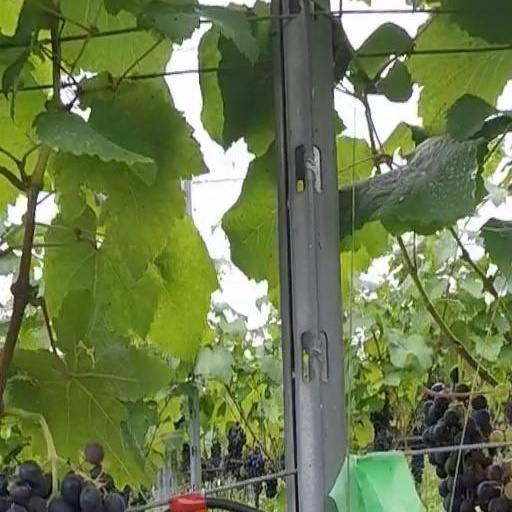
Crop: grape